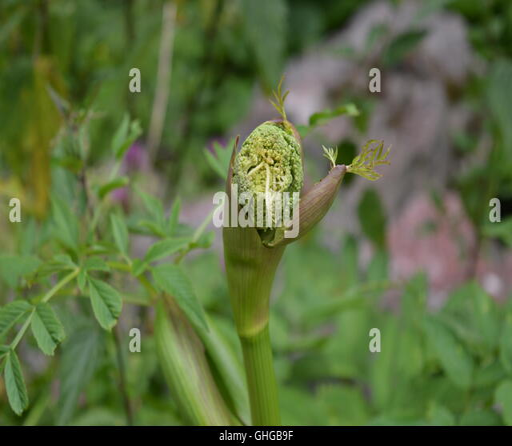
a growing plant in a forest